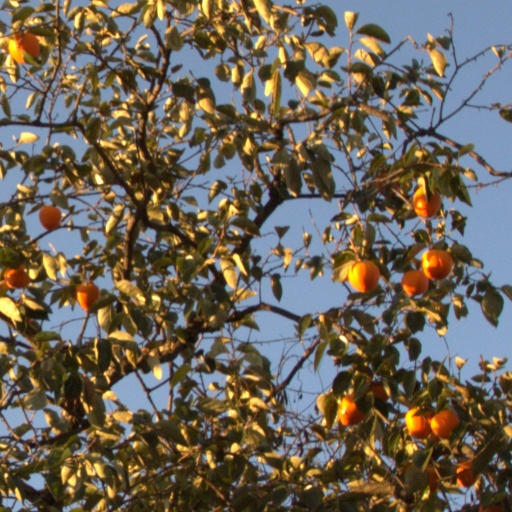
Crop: grape